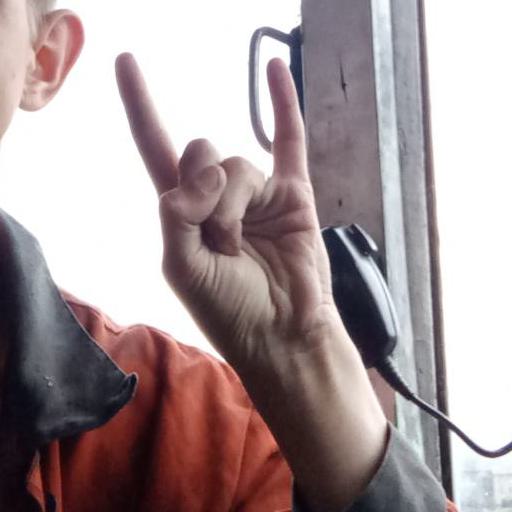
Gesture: rock